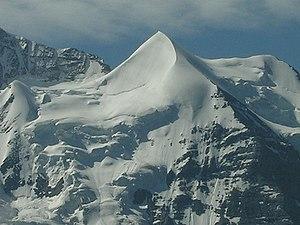
Le Silberhorn est un sommet des Alpes bernoises, en Suisse. Il culmine à 3 689 m d'altitude.